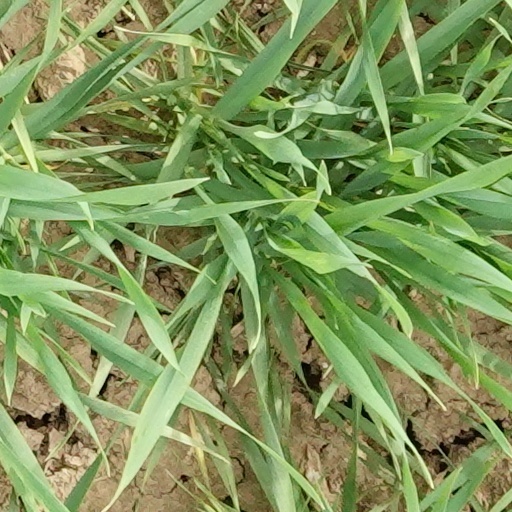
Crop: wheat